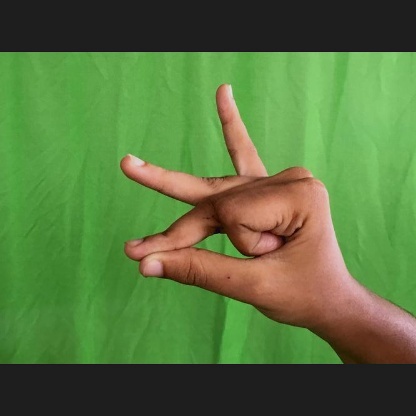
Mudra: Bramaram